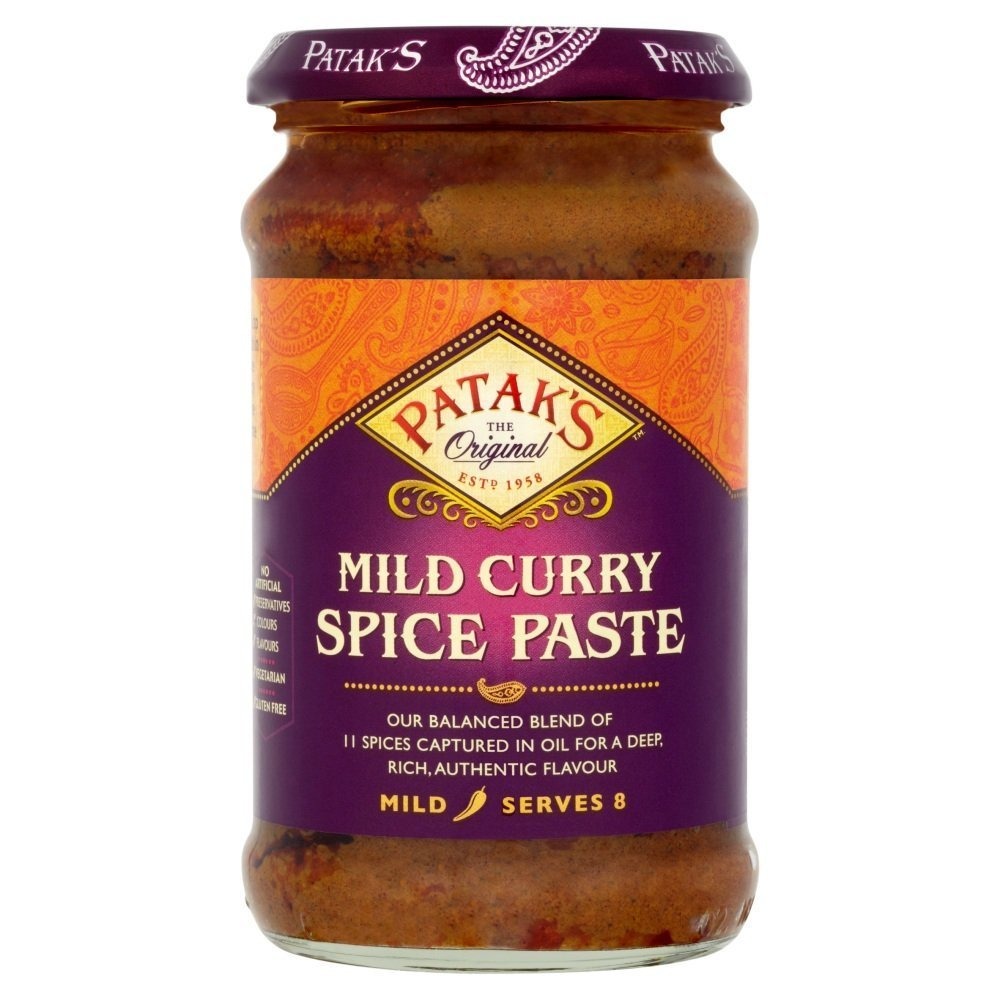
Item Name: Patak's Mild Curry Paste (283g)
Value: 9.98
Unit: Ounce

Price: 16.79